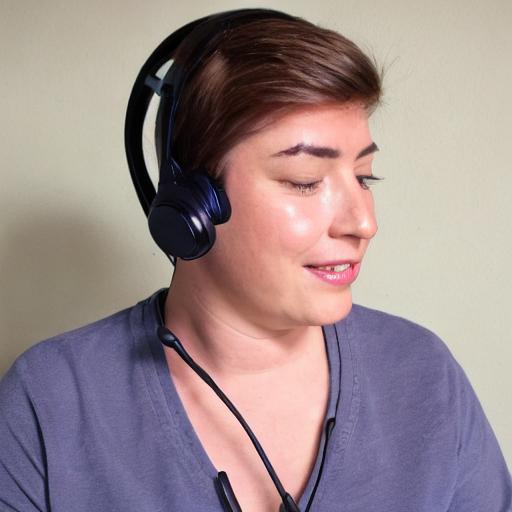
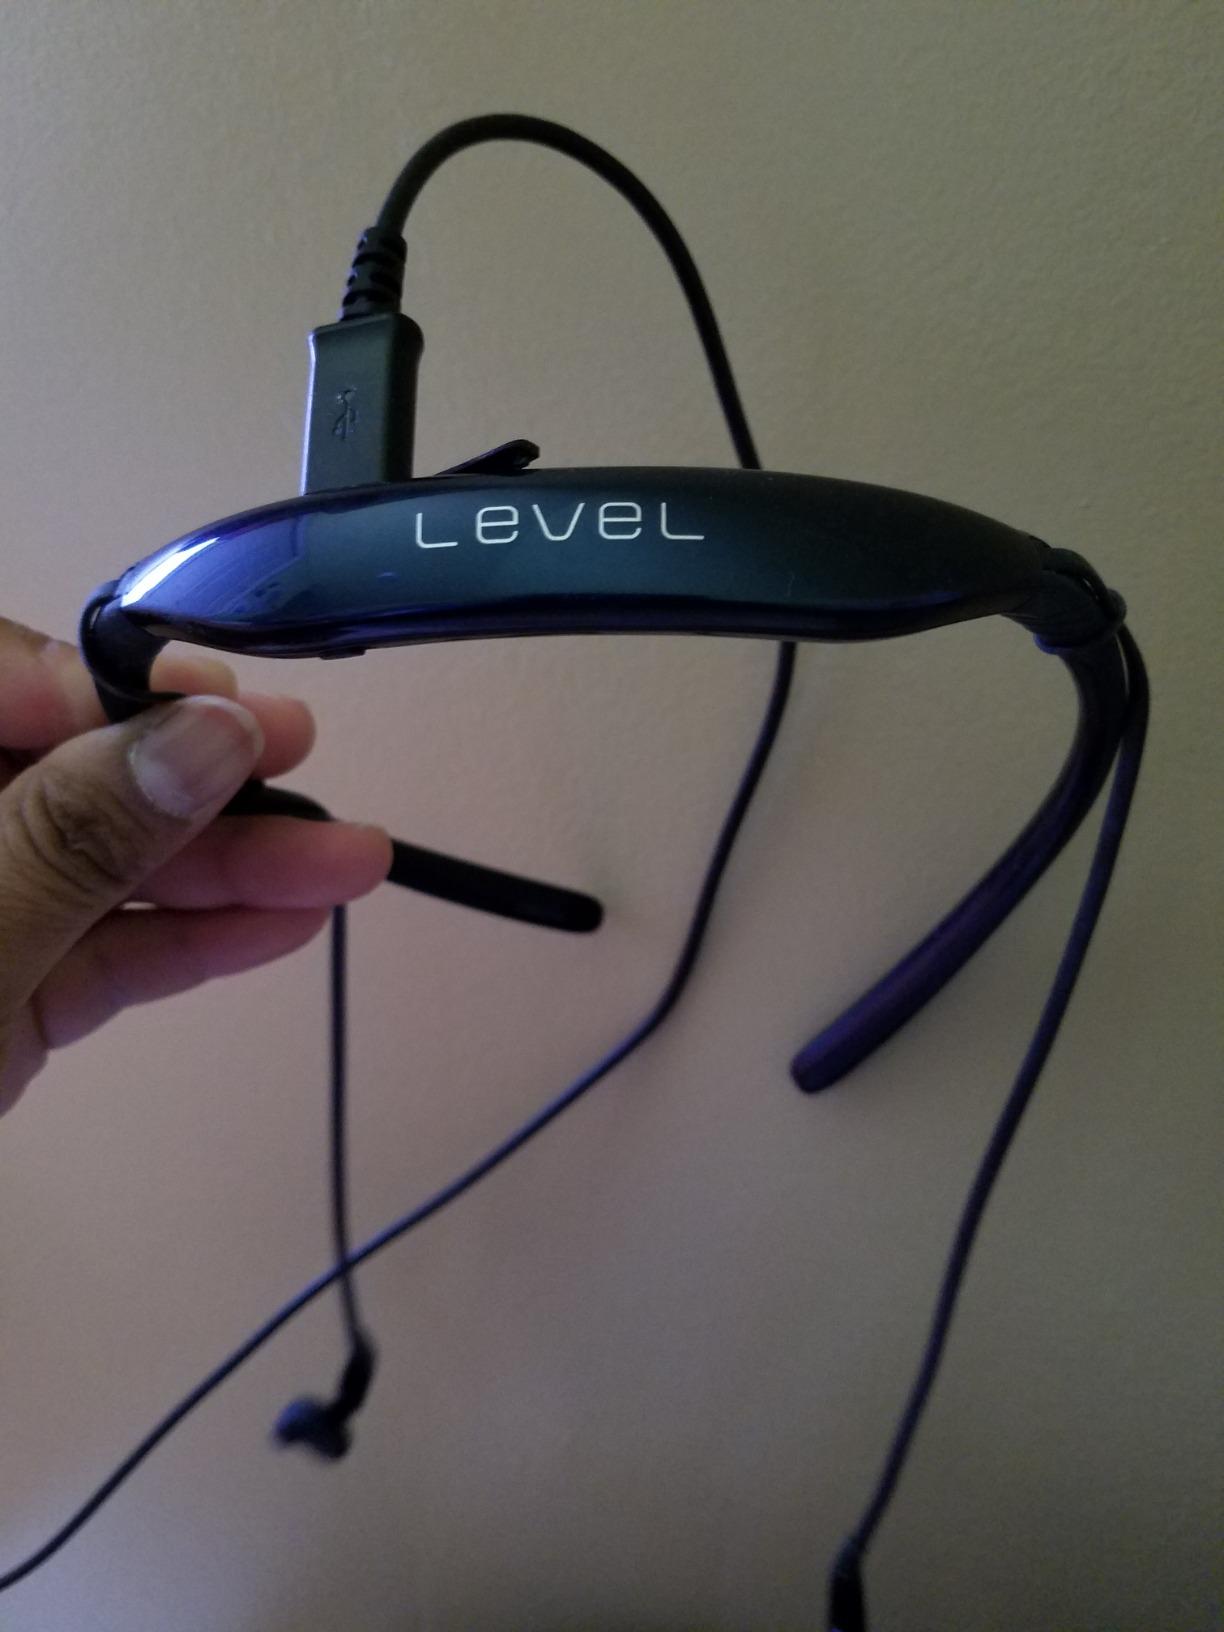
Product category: headphones
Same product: no